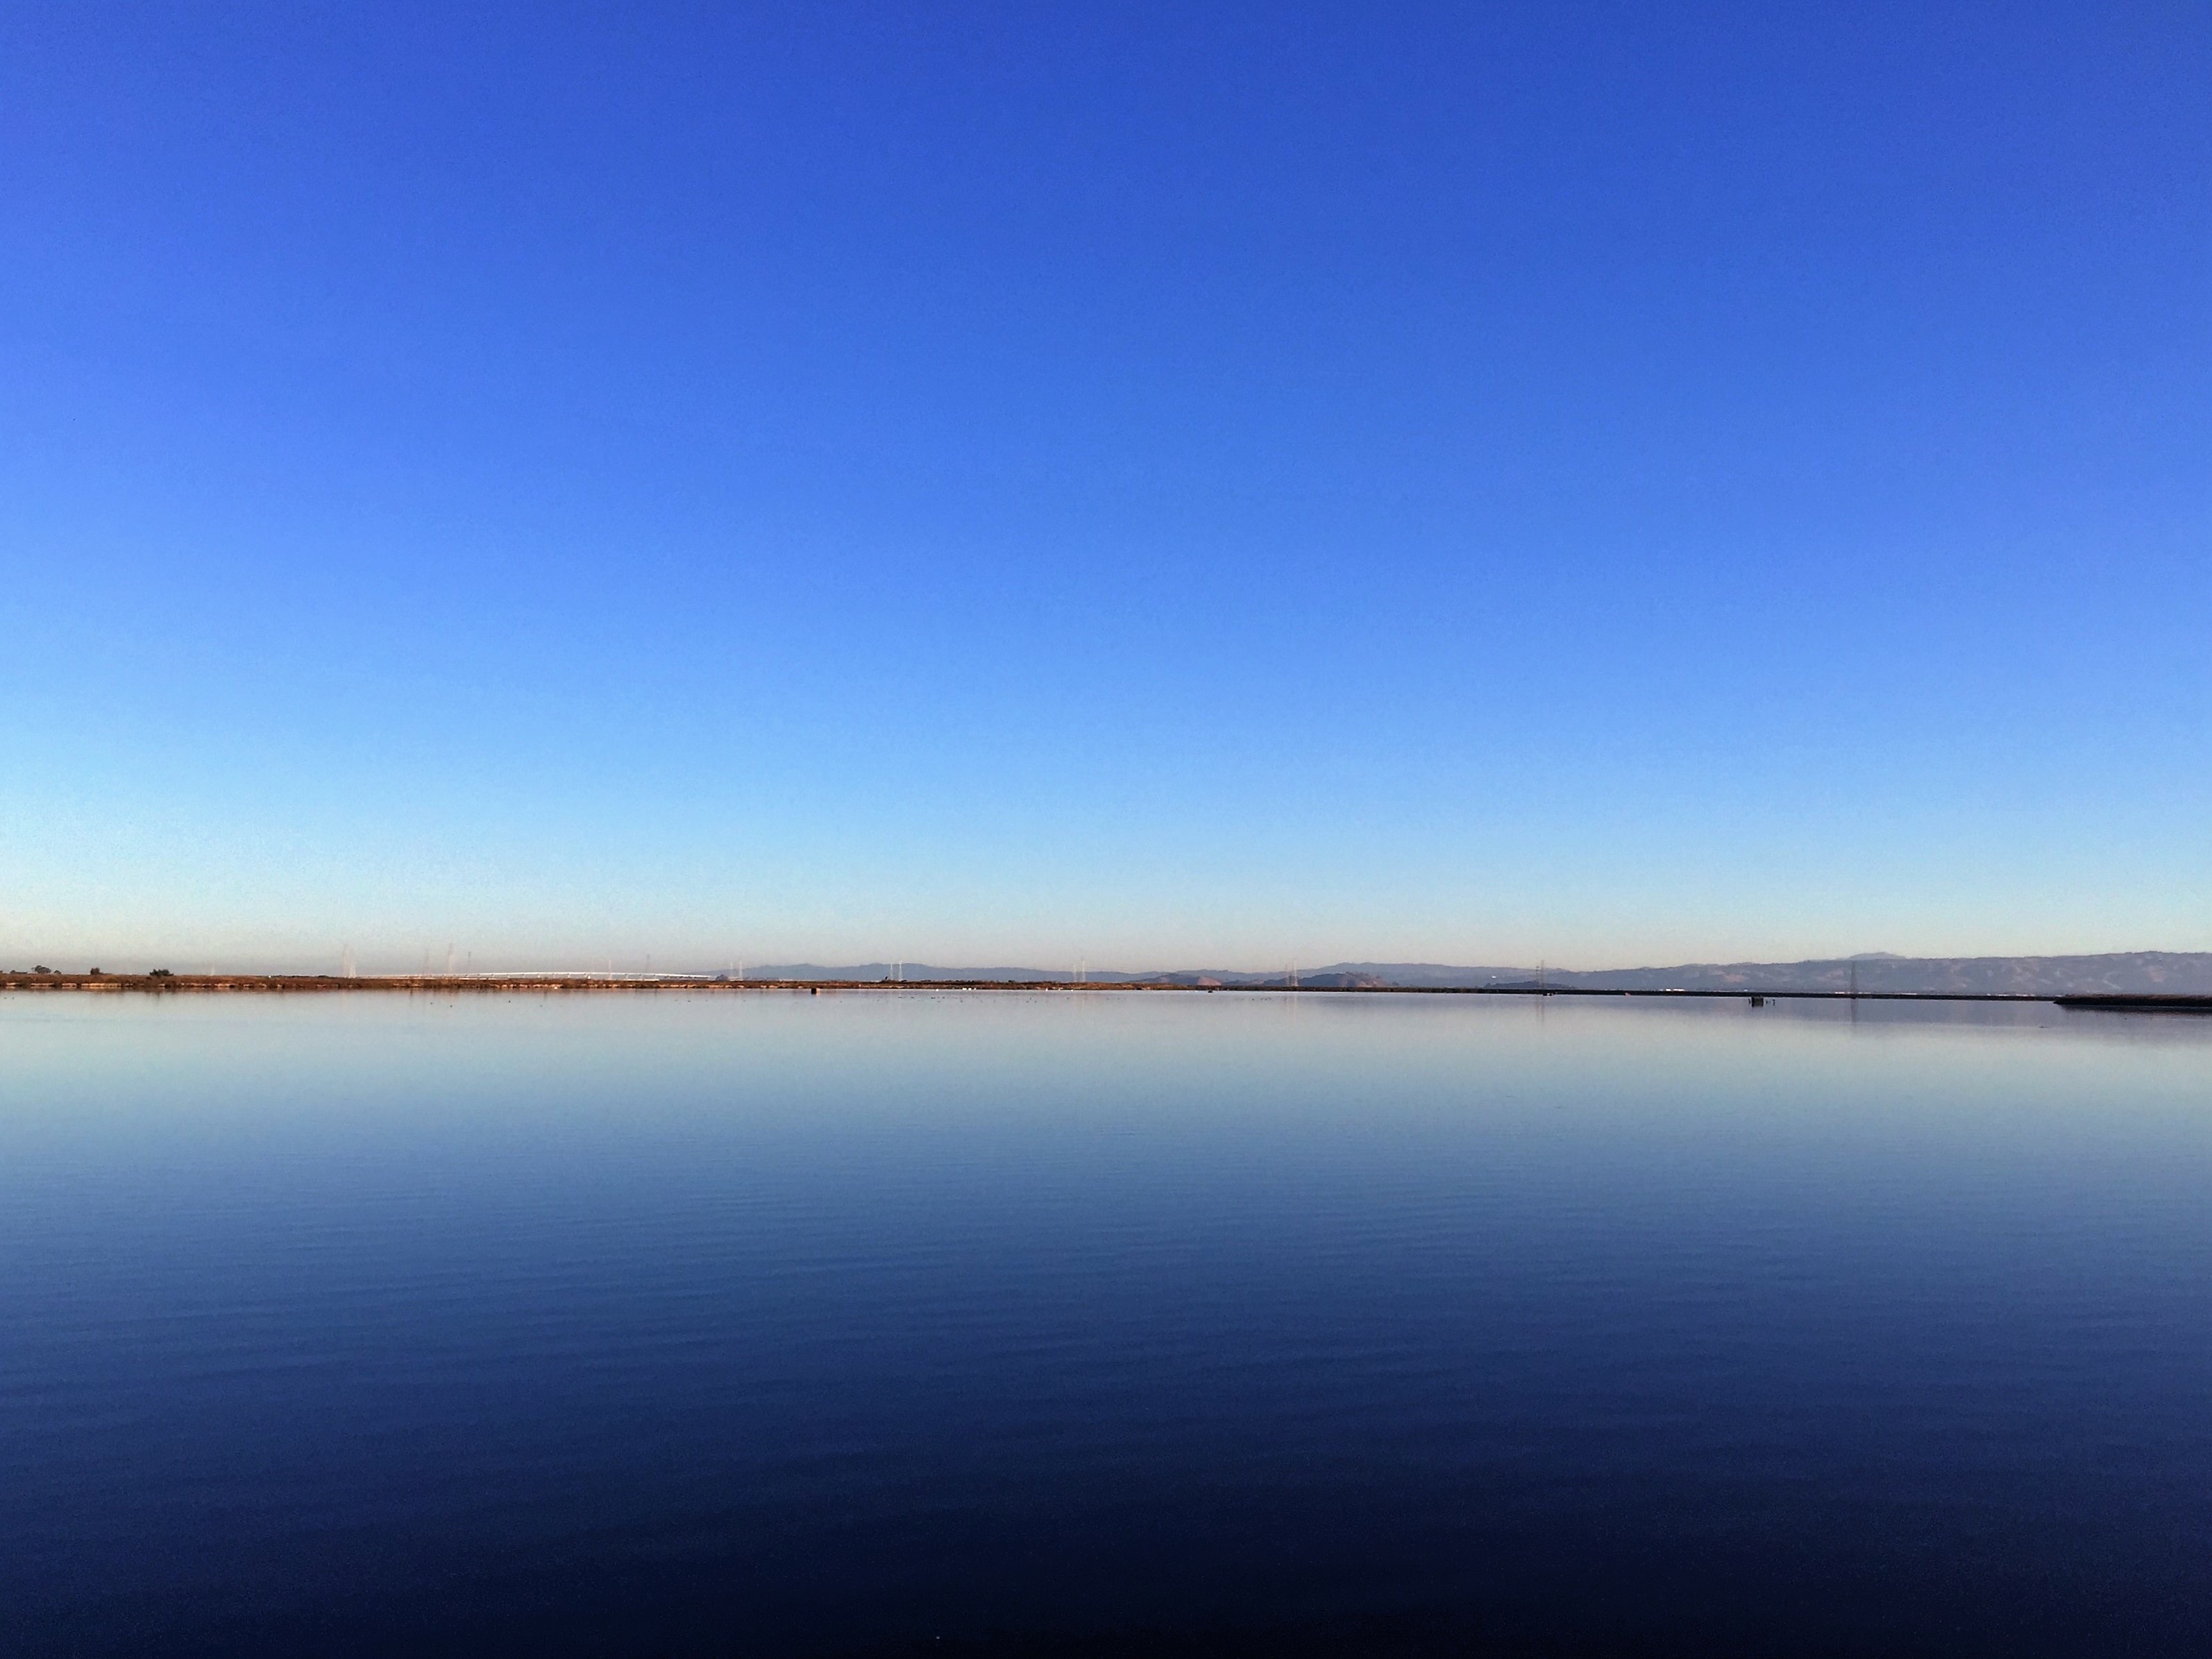
sea, coast, ocean, horizon, cloud, sky, sunrise, sunlight, morning, shore, lake, dawn, dusk, evening, reflection, bay, reservoir, body of water, loch, atmospheric phenomenon